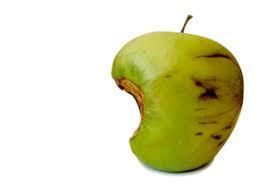
Label: apples